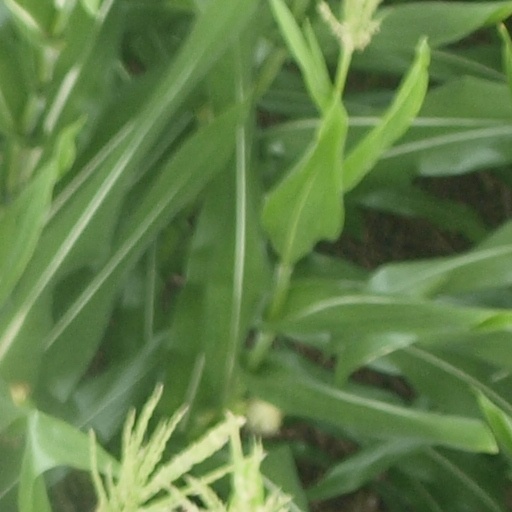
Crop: maize; corn